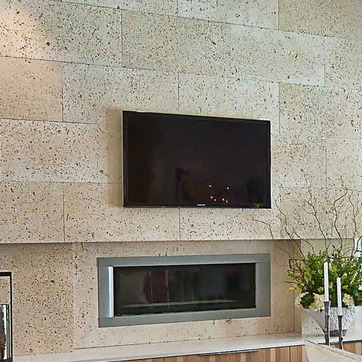
Material: glass